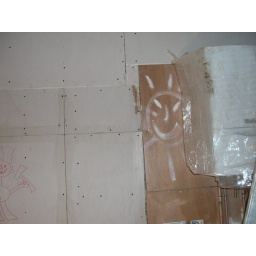
new wall in kitchen - closing off bedroom 3 where door originally was